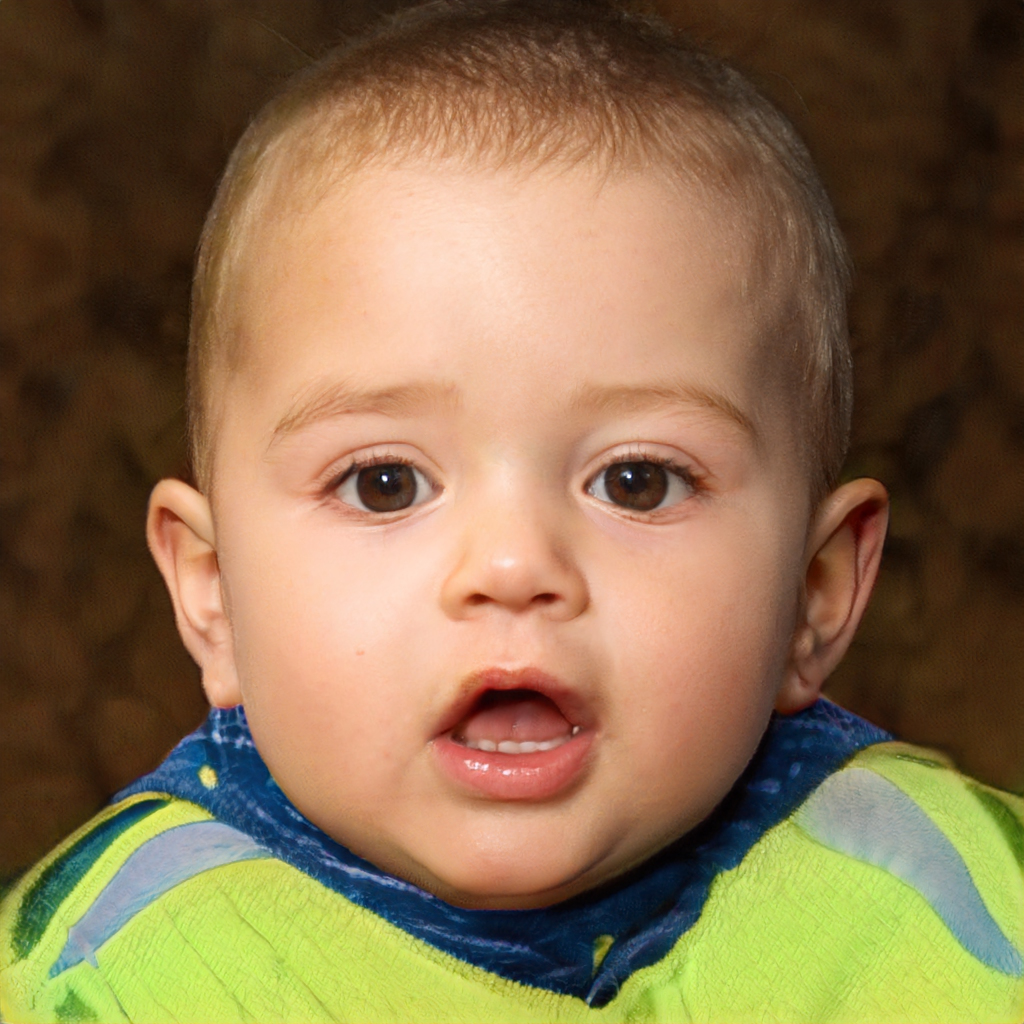
Gender: Male